Evangelical revival in Scotland

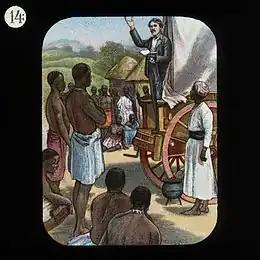
David Livingstone preaching from a wagon in one of the illustrations that were used at home to relate missionary work to audiences in Britain

The Scottish churches were relatively late to take up the challenge of foreign missions. The most famous Scottish missionary, David Livingstone, was not funded from his home country, but by the London Missionary Society. After his "disappearance" and death in the 1870s he became an icon of evangelic outreach, self-improvement, exploration and a form of colonialism. The legacy of Livingstone can be seen in the names of many mission stations founded following his example, such as Blantyre (the place of Livingstone's birth) for the Church of Scotland and Livingstonia for the Free Church, both now in Malawi. As well as the cult of Livingstone, Scottish missionary efforts were also fuelled by the rivalry between different denominations in Scotland, and may have helped distract from problems at home. The missions were popularised at home by publications and illustrations, often particularly designed to appeal to children, and through the new medium of the magic lantern show, shown to audiences in church halls throughout the country.